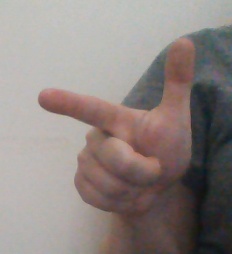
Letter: yaa